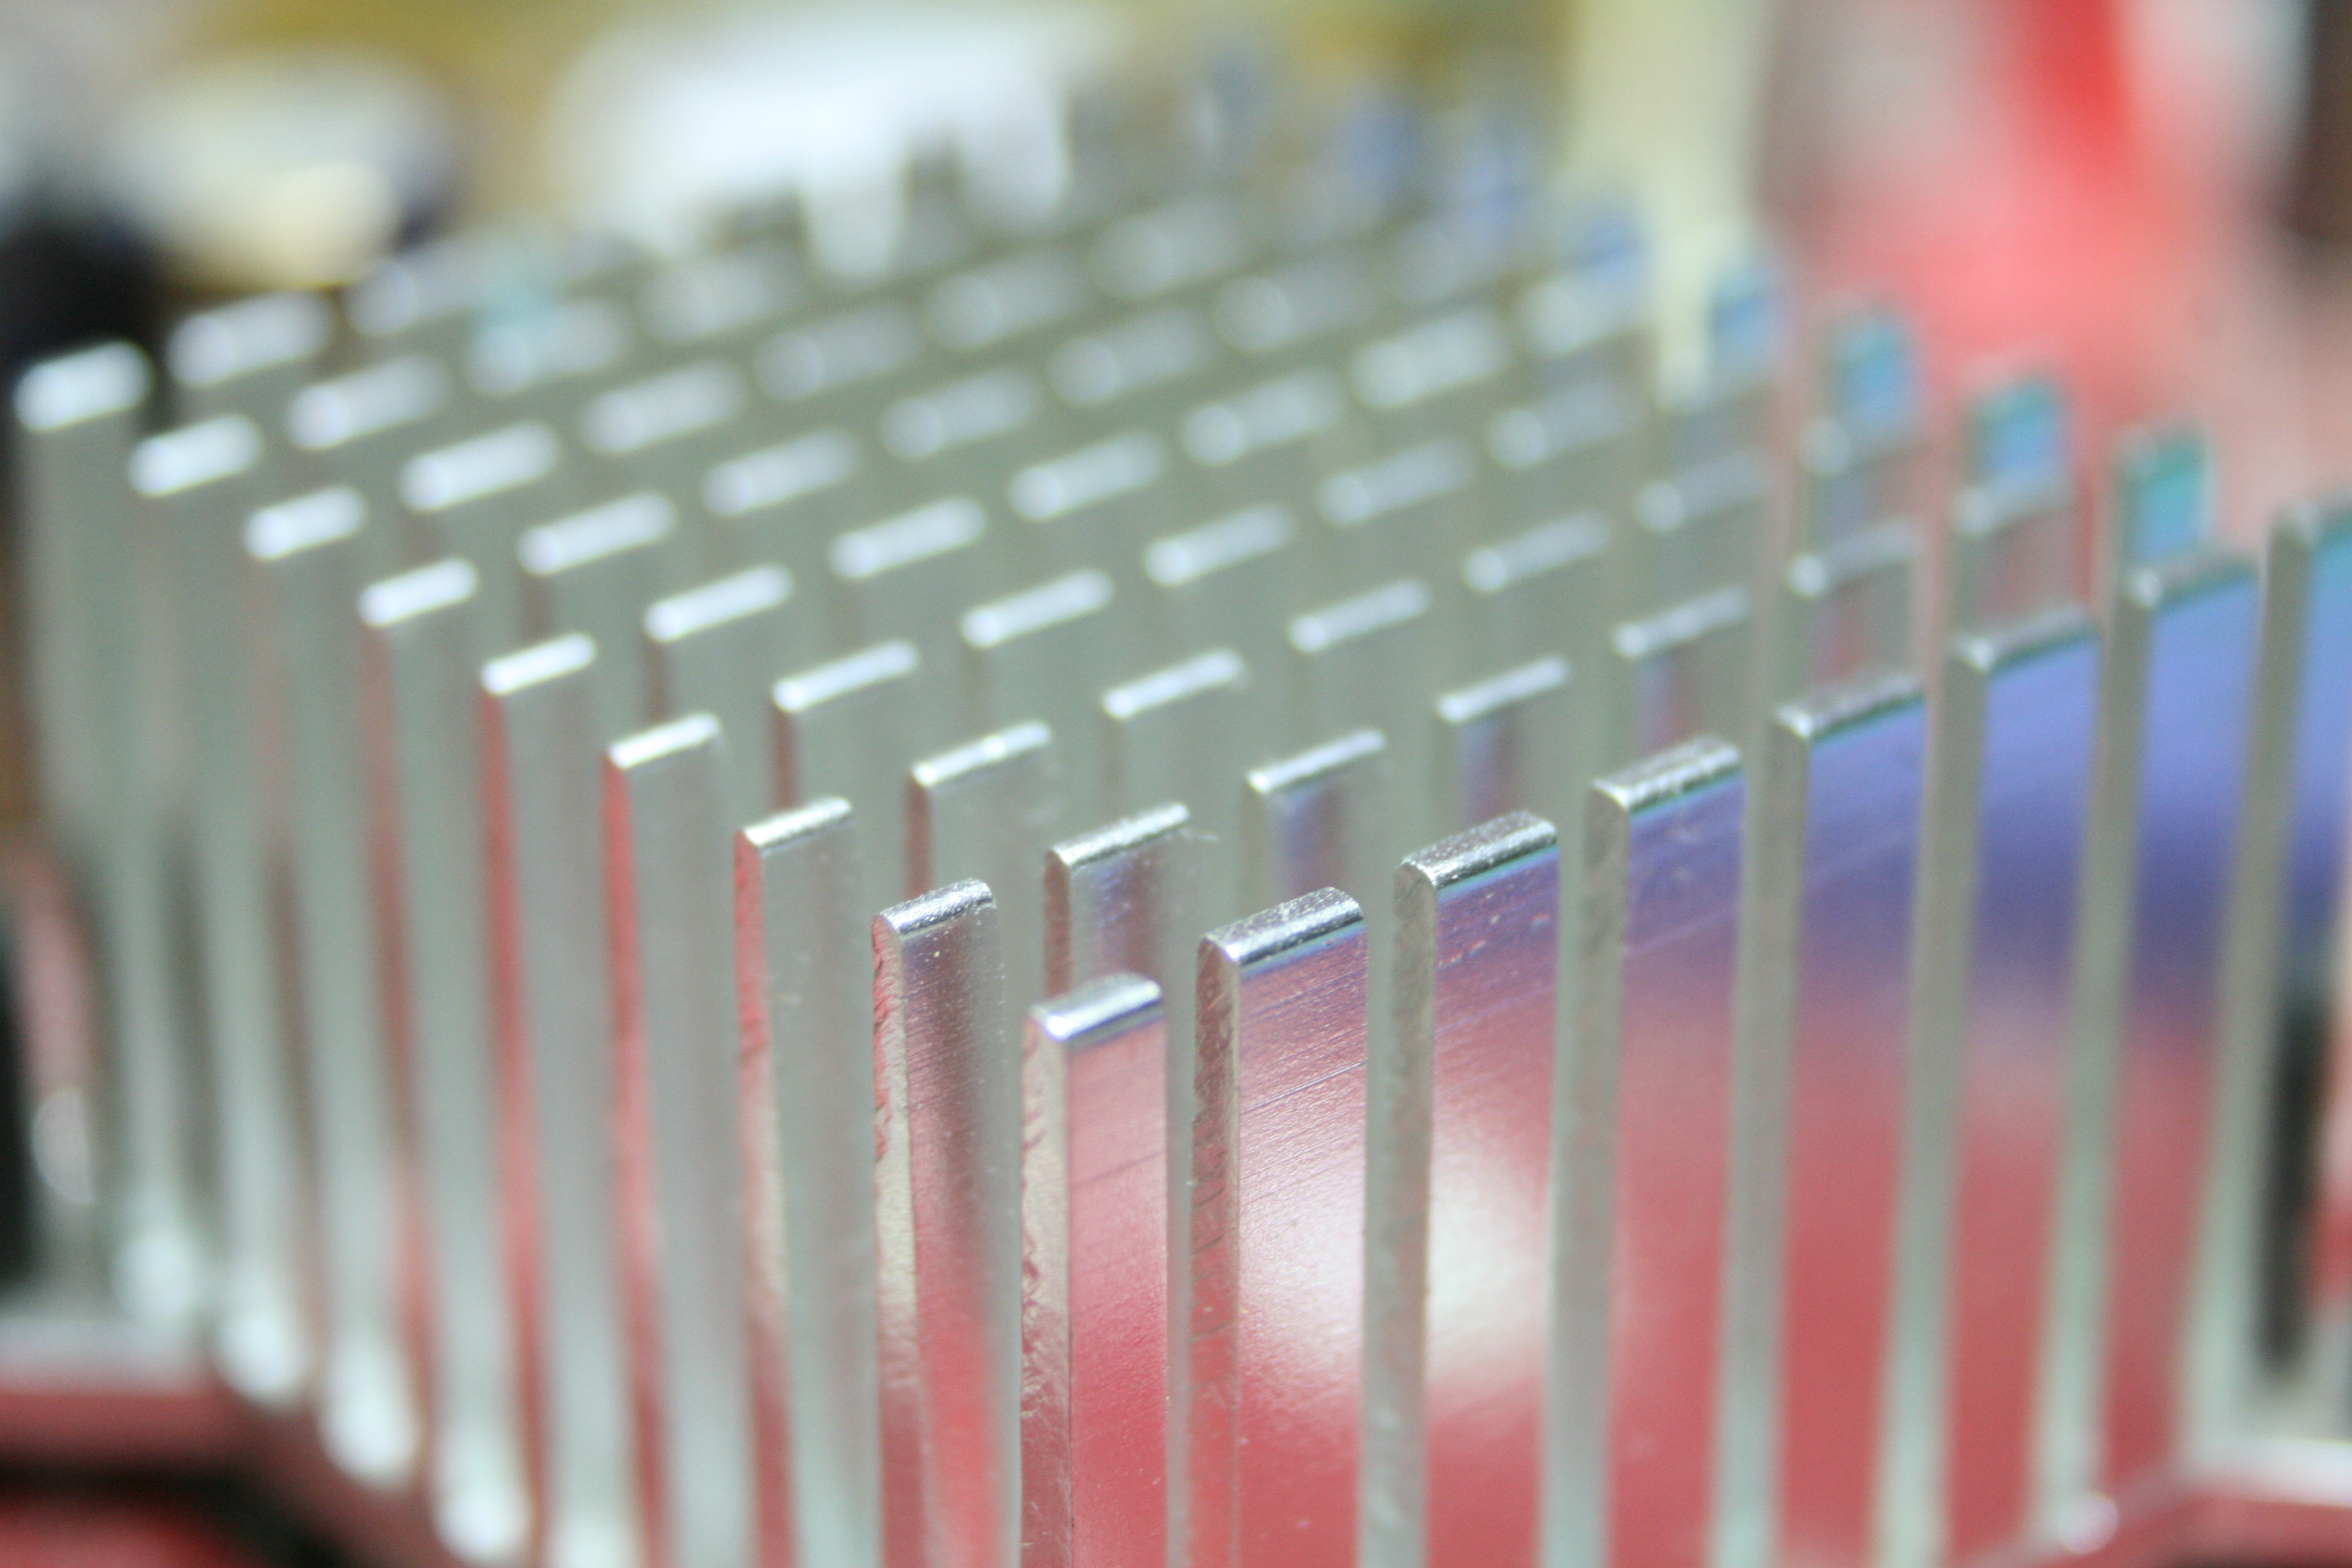
light, red, color, close up, electronics, computer keyboard, motherboard, information technology, refrigerant